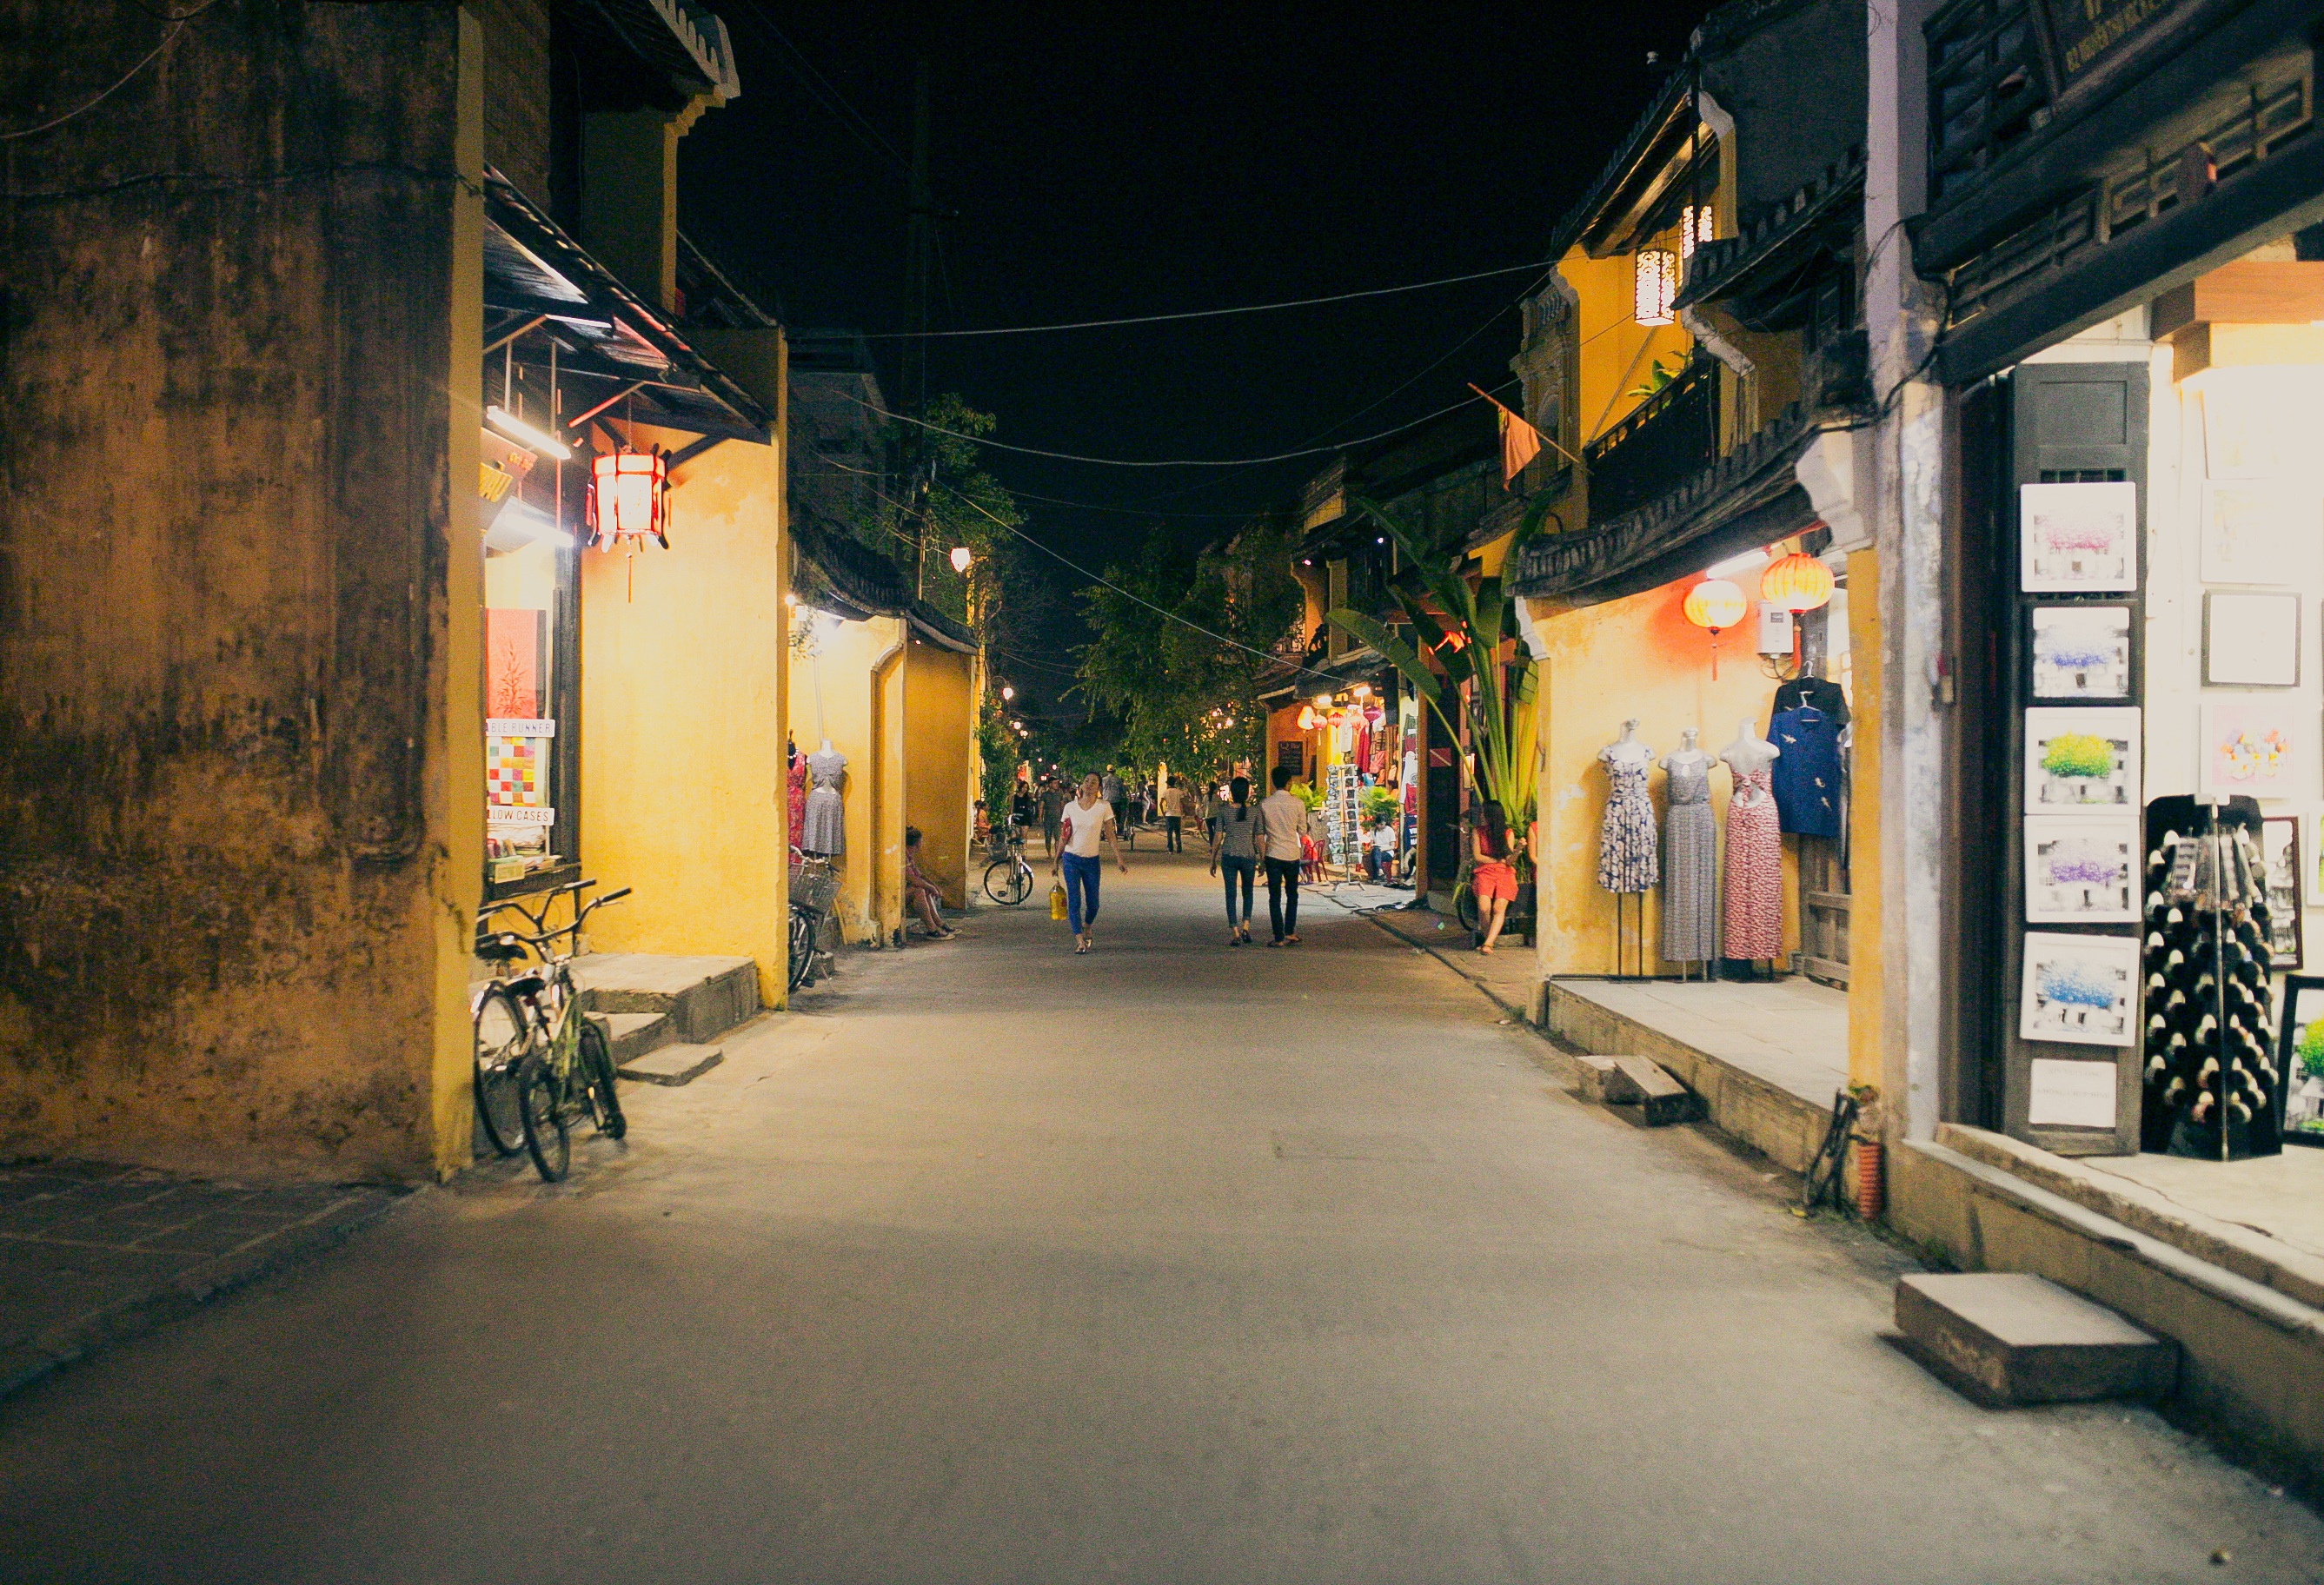
road, street, town, alley, city, color, art, infrastructure, neighbourhood, urban area, human settlement